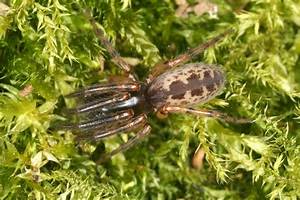
Label: ragno